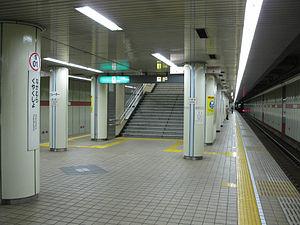
Nakamura Kuyakusho est une station du métro de Nagoya sur la ligne Sakura-dōri dans l'arrondissement de Nakamura à Nagoya.